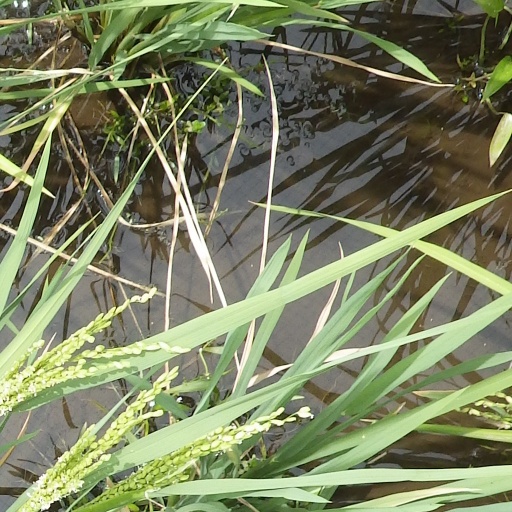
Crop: rice